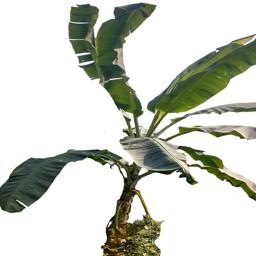
Label: MALBHOG LEAF